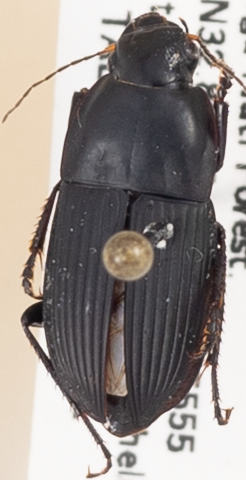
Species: Anisodactylus merula
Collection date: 2018-07-11
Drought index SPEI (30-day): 0.512
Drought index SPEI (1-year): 0.1
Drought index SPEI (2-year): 0.24